2007 Monte Carlo Rally

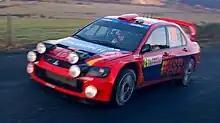
Toni Gardemeister and Jakke Honkanen finished the rally in 7th place driving a Mitsubishi Lancer WRC05 for MMSP Ltd, earning him 2 points in the World Rally Championship for Drivers.

Henning Solberg, meanwhile, went off the road and into a ditch as he entered one of the corners on the stage, and his brother Petter had a similar problem in the same corner, but his quick reactions were able to control the car so he just drove into the scrub and got back on track. Henning finished in seventeenth place, and Petter finished joint-fifth with Cuoq on . Loeb ran his slowest time on this stage after he reduced speed and his tyres went cold. "I was a bit faster than Dani [Sordo] on the start of the stage, and then I saw my splits [times between checkpoints] and then I tried to slow down," he explained. "We had hard tyres and when you slow down the tyres [cool down] and then you lose the grip more and more, and at the end it was really tricky and I had cold tyres, so I just tried to slow down. The end [of the stage] was really tricky so I didn't want to take any risks." was won by Hirvonen with a time of . Loeb was 1.2s slower and finished second. Atkinson lost all the time he made up in by finishing in eighth place, slower than Hirvonen. This reduced the gap between the two in the overall classifications to just . Sordo, meanwhile, had his worst stage and finished in .